Güləbird

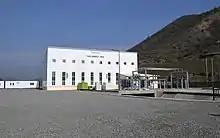
Gulabird hydroelectric power station on Hakari (river)

After returning to Azerbaijan control, the Gulabird hydroelectric power plant was declared reopened in 2021. It is a small 8 MW power plant.